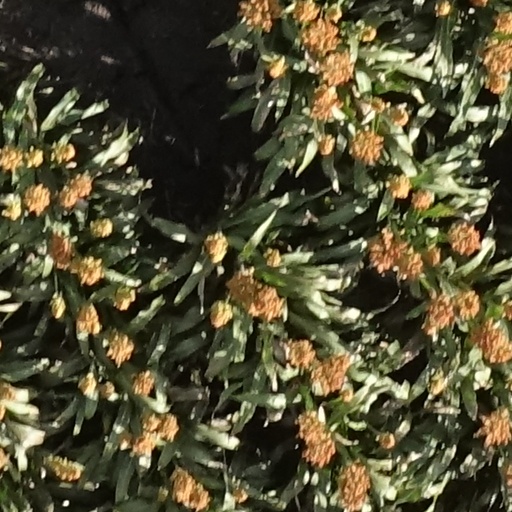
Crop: sorghum